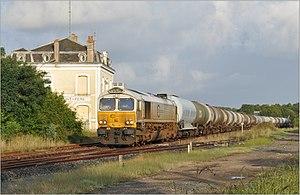
Un train ECR Donges Poitiers passe le Champ St Père le 11 août 2014
La gare du Champ-Saint-Père est une gare ferroviaire française, aujourd’hui fermée, de la ligne de la ligne de Nantes-Orléans à Saintes, située sur le territoire de la commune du Champ-Saint-Père, dans le département de la Vendée, en région Pays de la Loire. Elle se trouve à environ 800 mètres du centre du village.